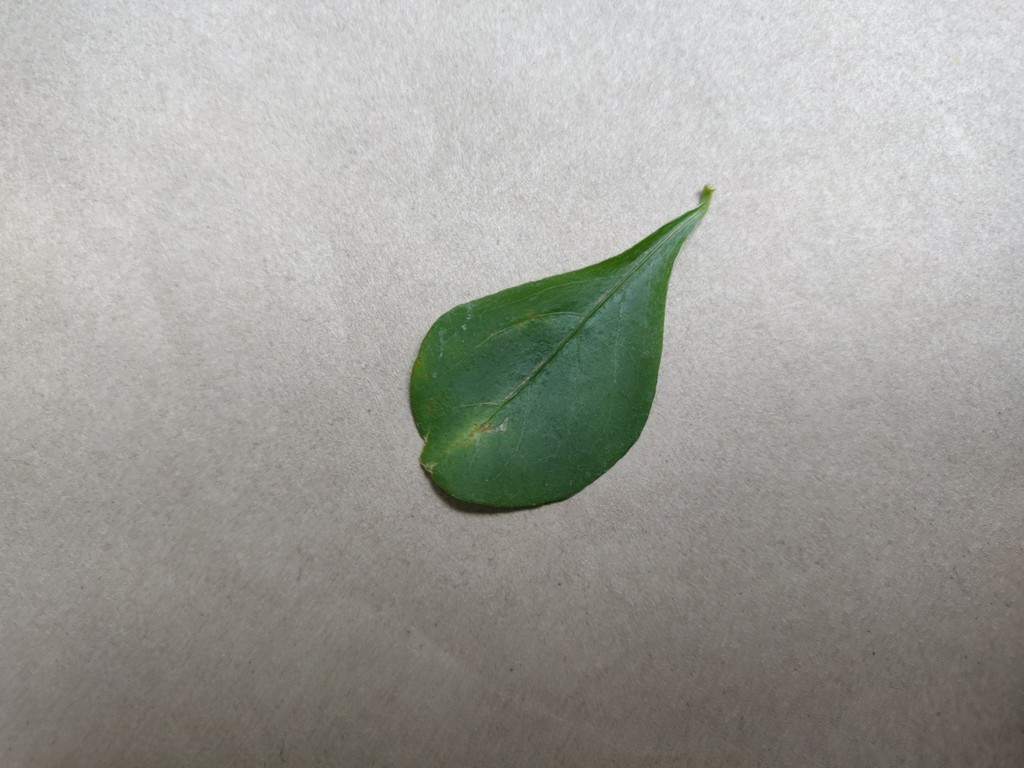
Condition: Unhealthy
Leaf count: single
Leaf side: front